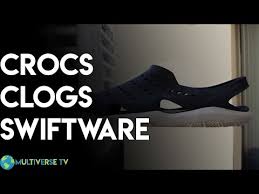
Label: Clog